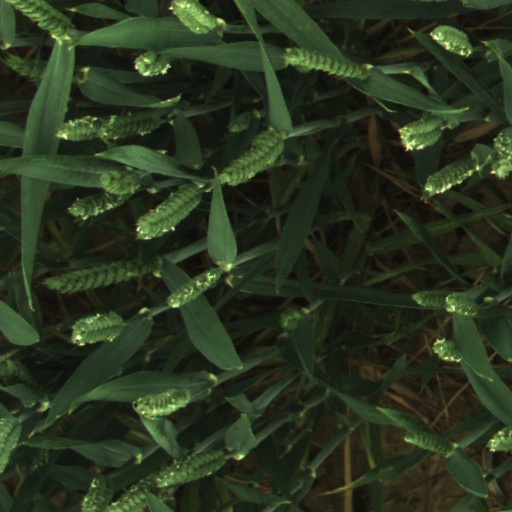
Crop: wheat